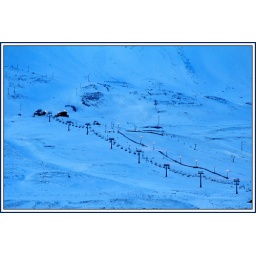
The strange blue twilight in the snowy mountain